Vampire Hunter D (novel)

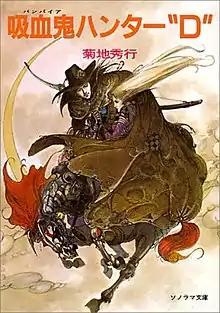
First edition cover

is a novel written by Japanese author Hideyuki Kikuchi. It was published in Japan in January 1983 by Asahi Sonorama, and was first translated into English in 2005 by DH Press.